Complement component 2

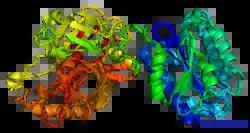
Complement C2 is a protein that in humans is encoded by the C2 gene.

In the Molecular Biology, the deficiency of Complement Component 2 i s a disorder that causes a major effect in the immune system, resulting in a form of immunodeficiency. This effect results in an inability to protect the body against any foreign invader. Complement component 2 deficiency is also connected with an increased risk of developing autoimmune disorders, such as systemic vasculitis. Complement deficiencies is a challenge to understand due to insufficient clinical trails. Using a hemolytic-plaque assay, RNA extraction, and blot analysis, it is fair to note that complement component 2 deficiency is a result of pre-translational regulatory detect in C2 gene expression. This detects a lack of synthesis within the C2 protein. This deficiency can be further understood by incorporating plasma protein deficiencies, especially those in tissue macrophages. It is also important to note that Complement component 2 deficiency can be caused by genetic and environmental factors. In genetic inheritance, Autosomal recessive conditions are inherited with mutations in both copies of the gene where parents of autosomal recessive condition typically do not show symptoms.